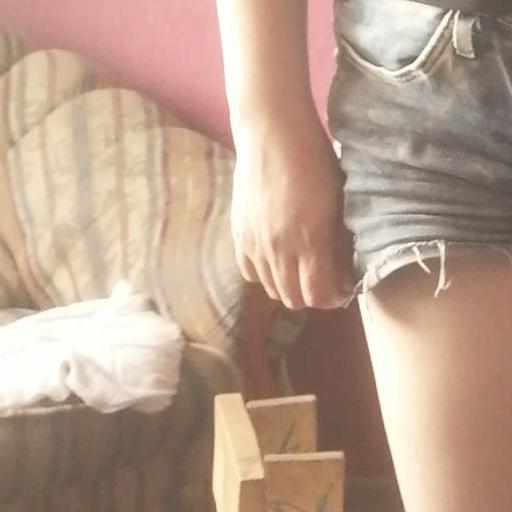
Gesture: no_gesture